Kaskaskia, Illinois

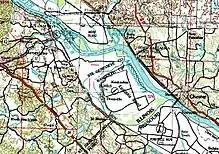
USGS topographic map of Kaskaskia

The Mississippi River became wider and more shallow from St. Louis to the confluence of the Ohio River, resulting in more severe seasonal flooding. In the late 19th century, the town was cut off from the Illinois mainland and mostly destroyed by repeated flooding and a channel change by the Mississippi River. Much of Kaskaskia and other French colonial towns on the river has been lost. Following the Great Flood of 1844, residents of Kaskaskia relocated the town to the south. The original location of Kaskaskia became an island, surrounded by the Mississippi River. The flood of 1881 destroyed all remnants of the original town and the Mississippi shifted into the channel of the Kaskaskia River, passing east instead of west.